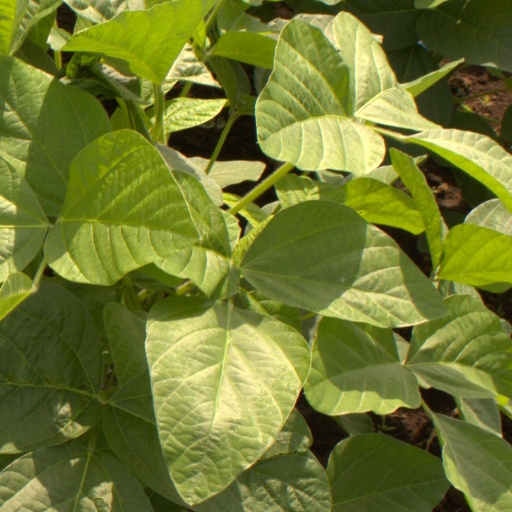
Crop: soybean